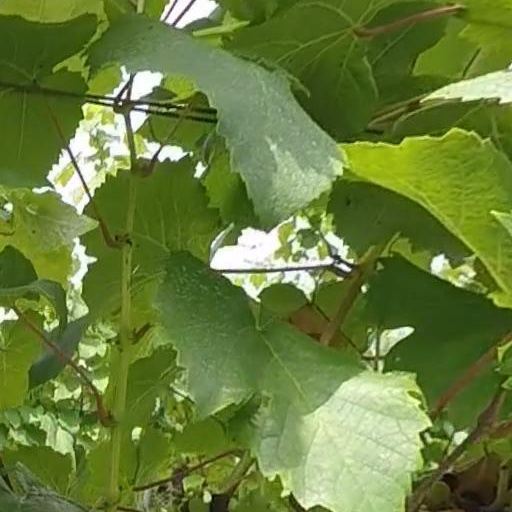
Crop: grape